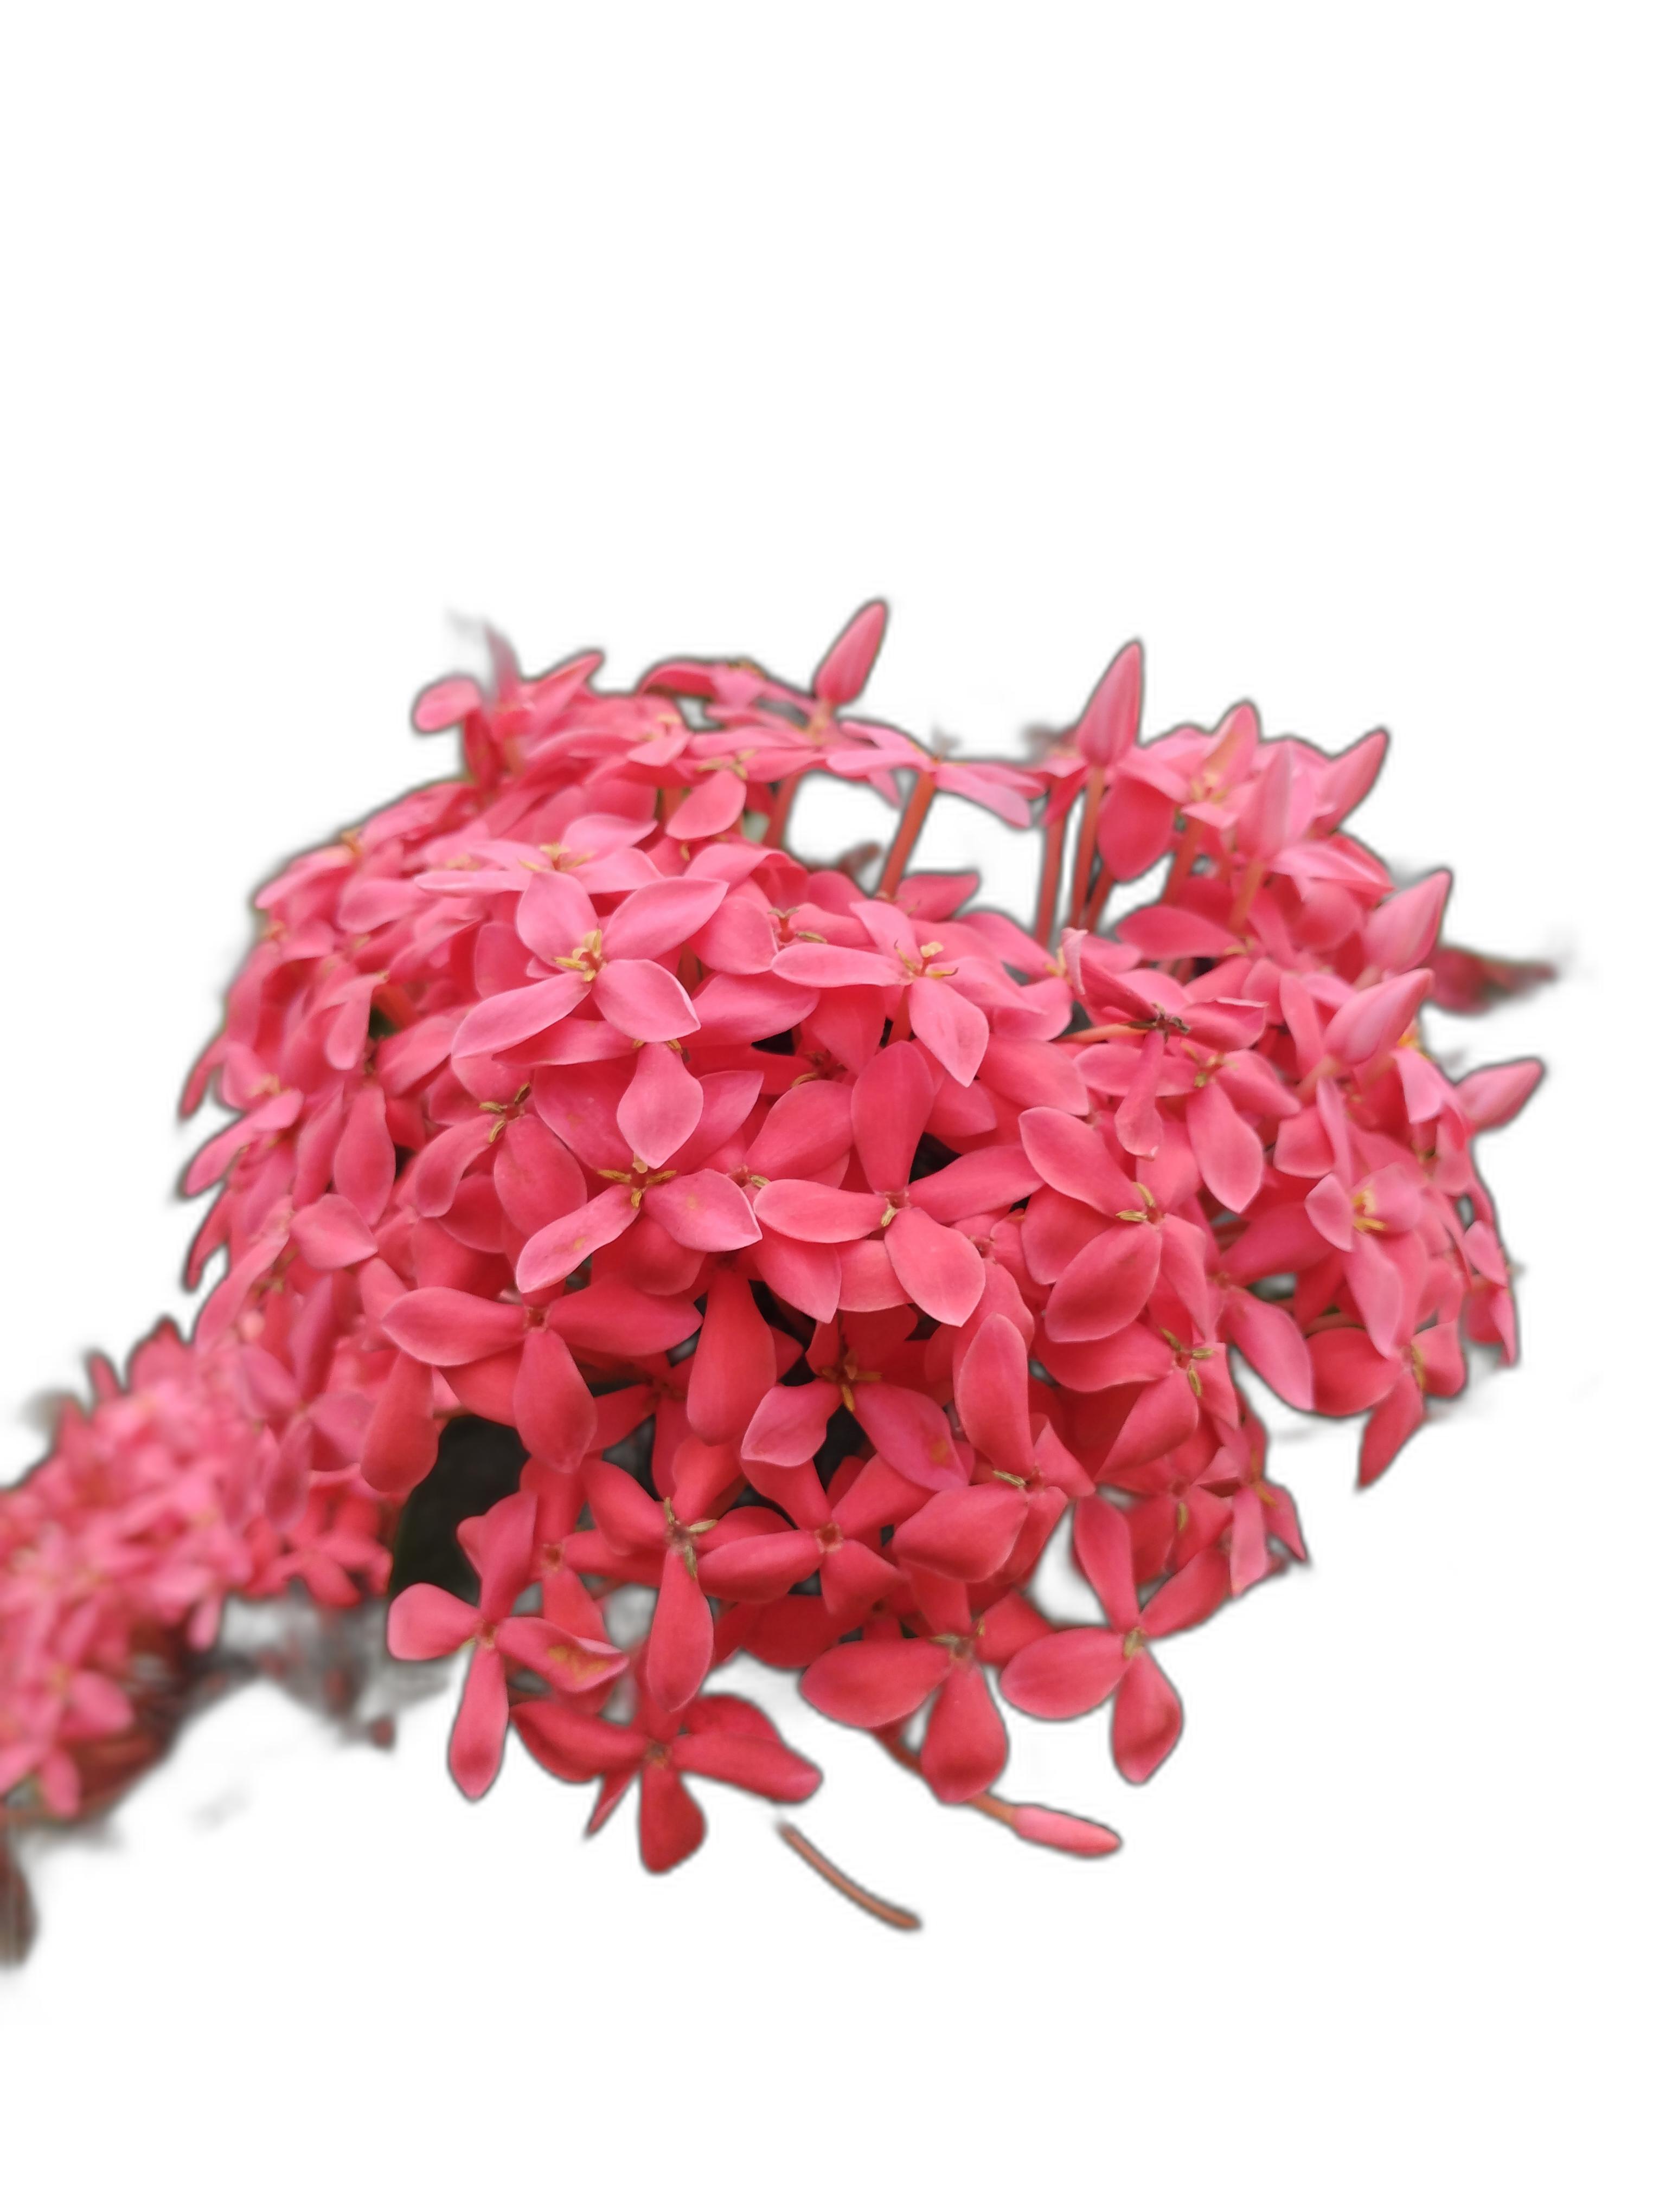
Label: Jungle geranium